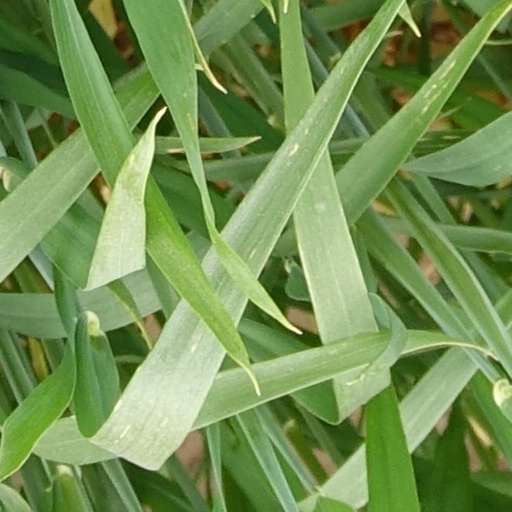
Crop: wheat